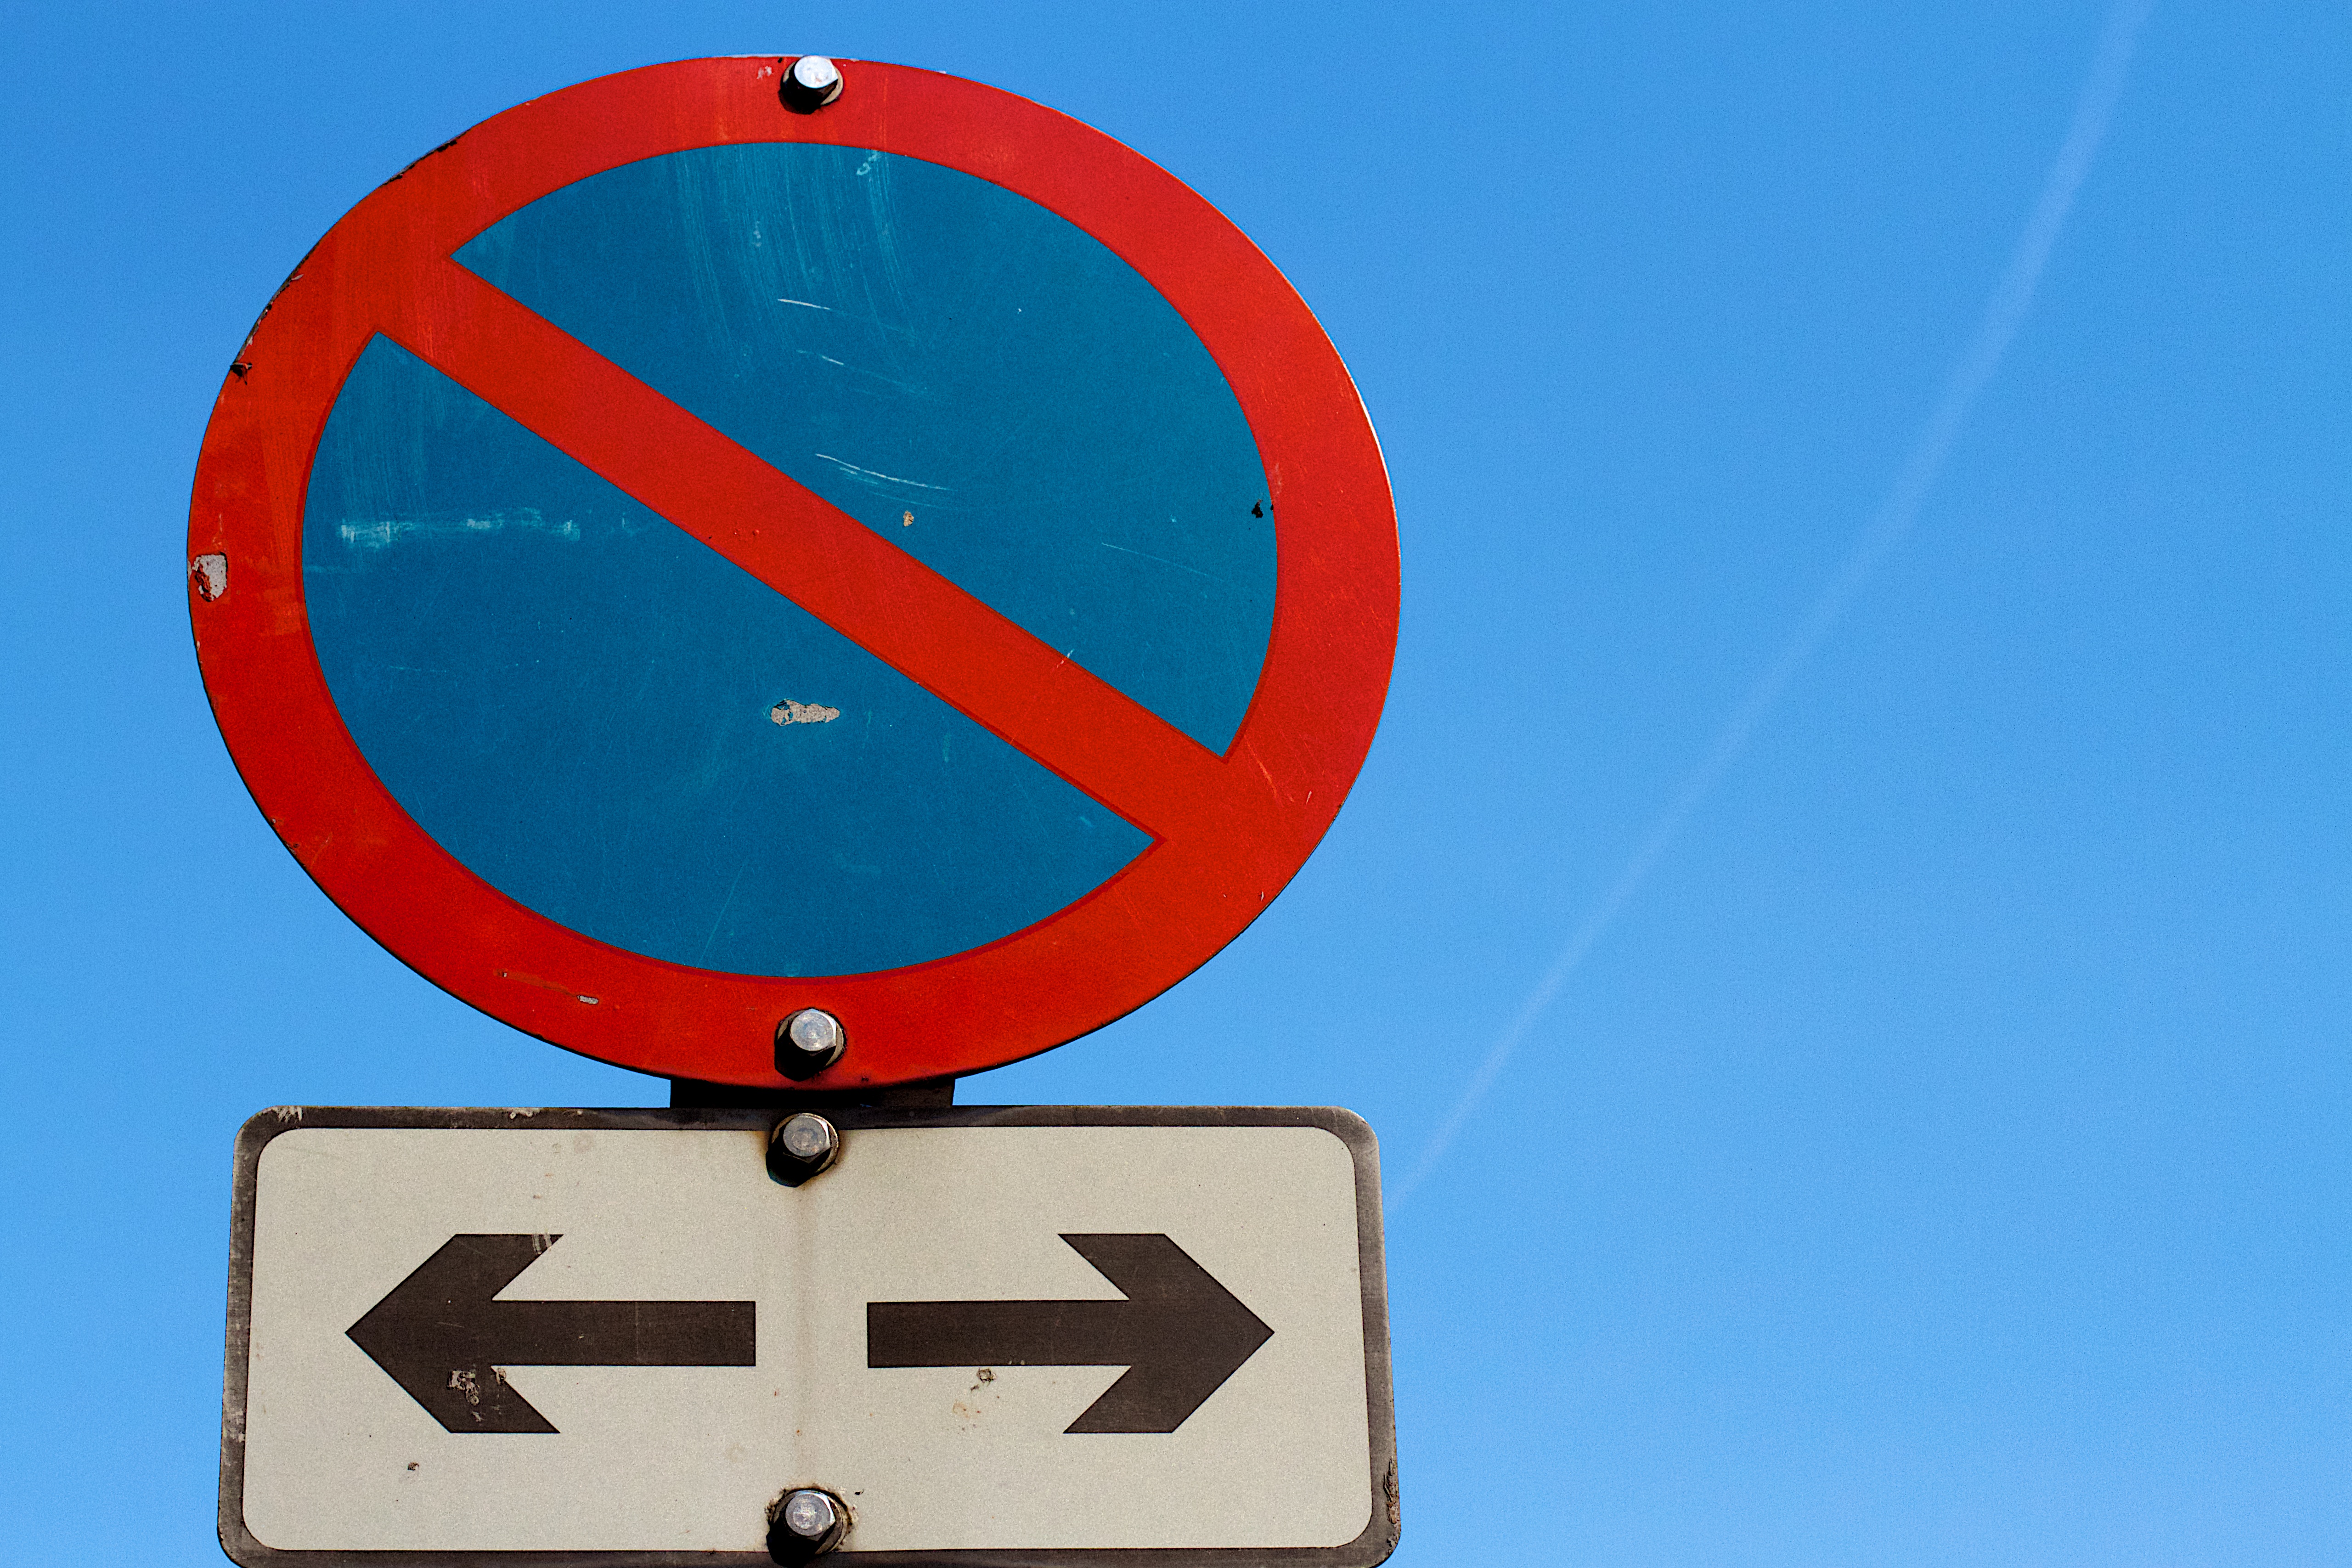
number, sign, red, vehicle, symbol, blue, signage, circle, traffic sign